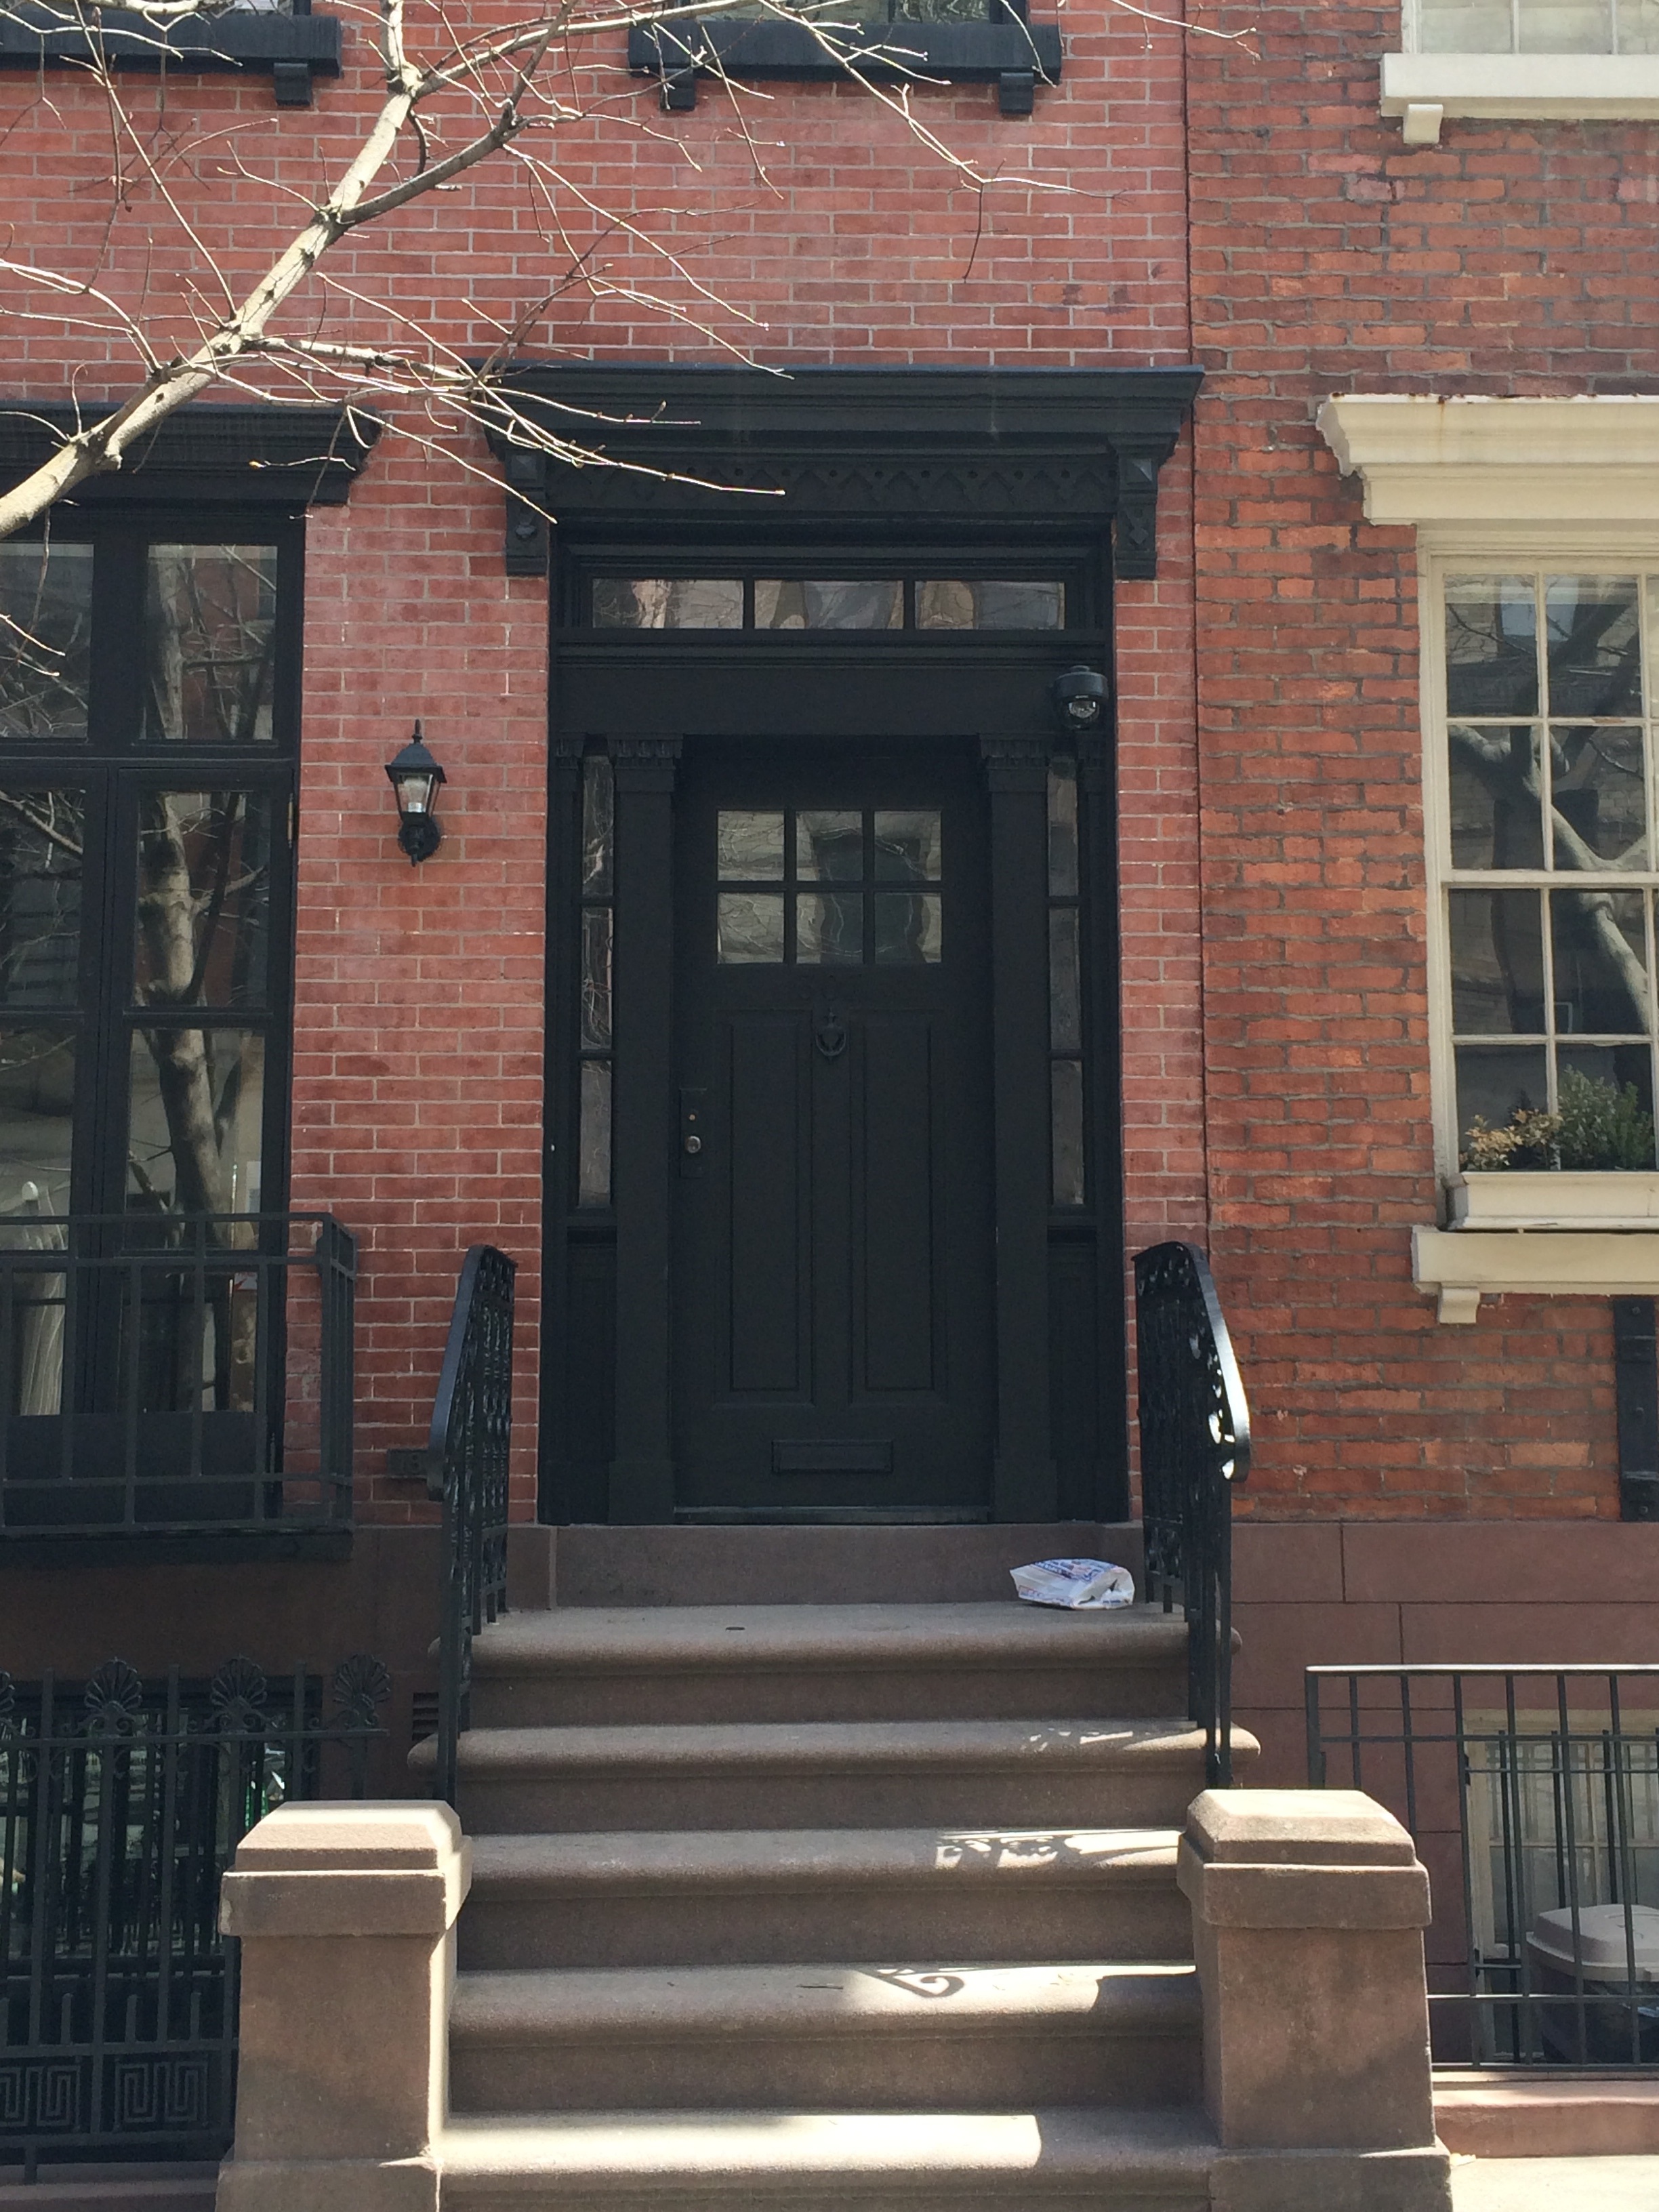
architecture, wood, road, street, house, window, city, home, urban, manhattan, porch, downtown, column, nyc, usa, facade, brick, door, urban area, outdoor structure